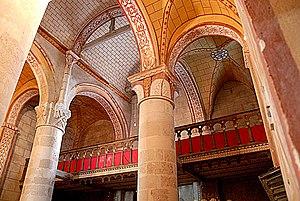
Cet article recense une partie des monuments historiques de la Vienne, en France.
Cet article recense les monuments historiques français classés en 1913.